History of the Giro d'Italia

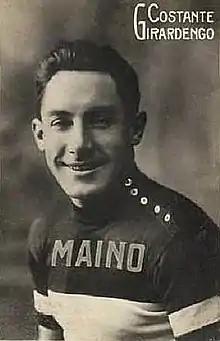
A cyclist having his picture taken.

The following year's race was the last Giro to be run with a points system. The race saw the first appearance of Costante Girardengo, who won the sixth stage, and would come to dominate the Giro in the future. Carlo Oriani — who had just gotten out of serving the Italian military in the Italo-Turkish War — won the event by six points over the second-place finisher, Eberardo Pavesi. The 1914 Giro d'Italia saw the calculation of the general classification shift from a points system to a time based system. In the new system, every rider's finishing time for each stage is totaled together and the rider with the lowest total time is the overall leader. Out of the eighty-one riders entered the race only eight of them finished. The grueling race was won by Alfonso Calzolari, who won by almost two hours over the second-place finisher. A Giro was planned for 1915, but the plans were scrapped when Italy entered World War I.